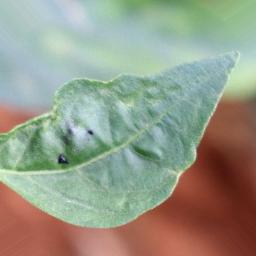
Label: mites_and_trips